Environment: real
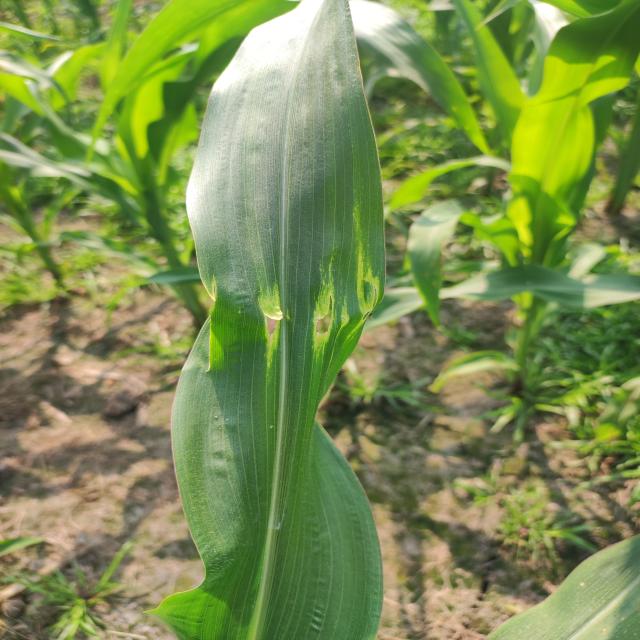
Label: fall_armyworm